Clayton Barney Vogel

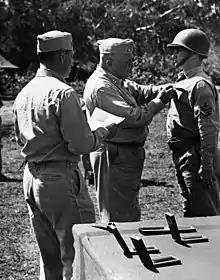
General Vogel decorates Navy Corpsman Delbert E. Eilers with Silver Star for his bravery during the Solomon Islands Campaign, New Caledonia, summer 1943.

The "Pocahontas" was decommissioned in November 1919, and Vogel was promoted to the permanent rank of major and ordered to his native Philadelphia as officer in charge of local recruiting district. He was transferred to Marine Barracks, Washington, D.C., in December 1920 and commanded the barracks until summer 1923. Vogel also commanded his marines during the rescue works at the Knickerbocker Theatre Disaster in January 1922.